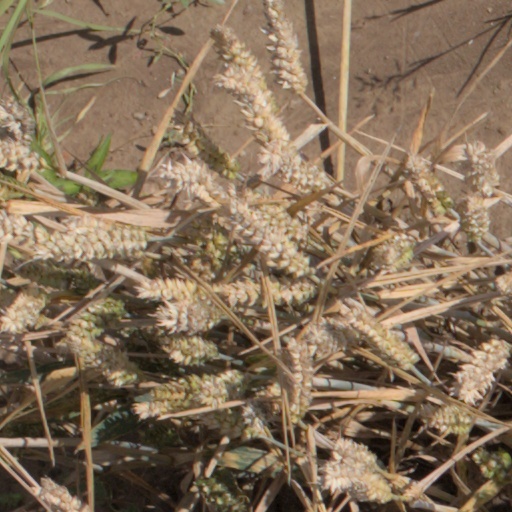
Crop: wheat